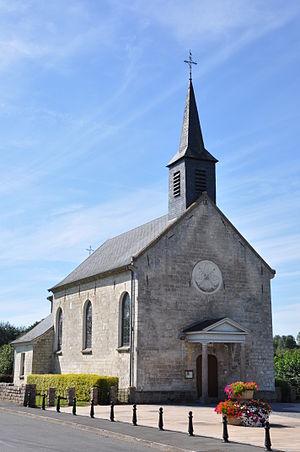
Ferfay - l'eglise
Ferfay est une commune française située dans le département du Pas-de-Calais en région Hauts-de-France.